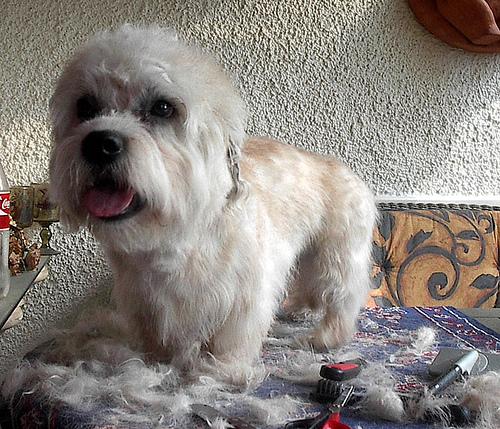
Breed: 211-n000052-Dandie_Dinmont